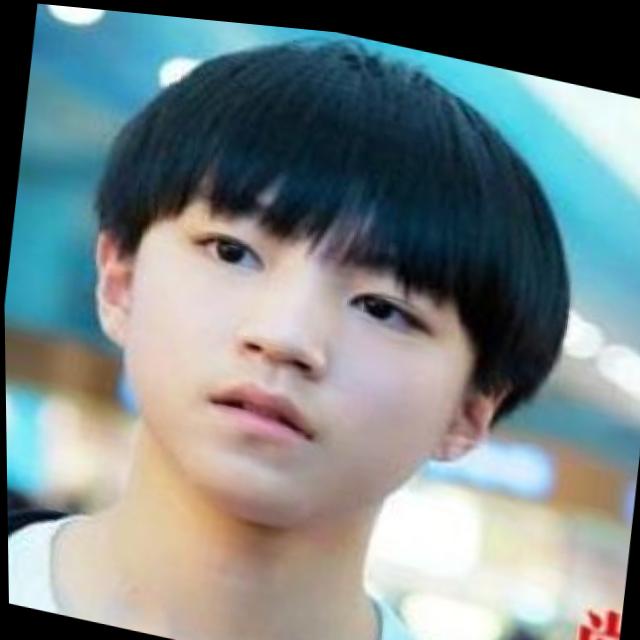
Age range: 13-20